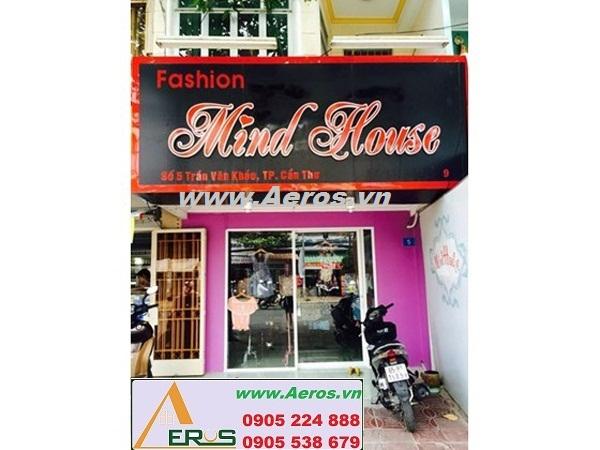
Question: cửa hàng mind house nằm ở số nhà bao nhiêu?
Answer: số 5